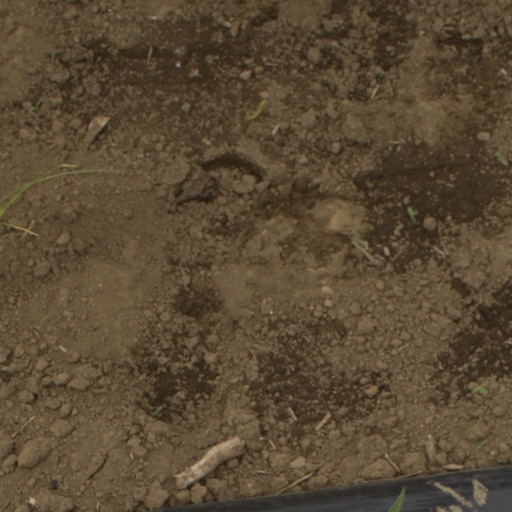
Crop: Jerusalem artichoke